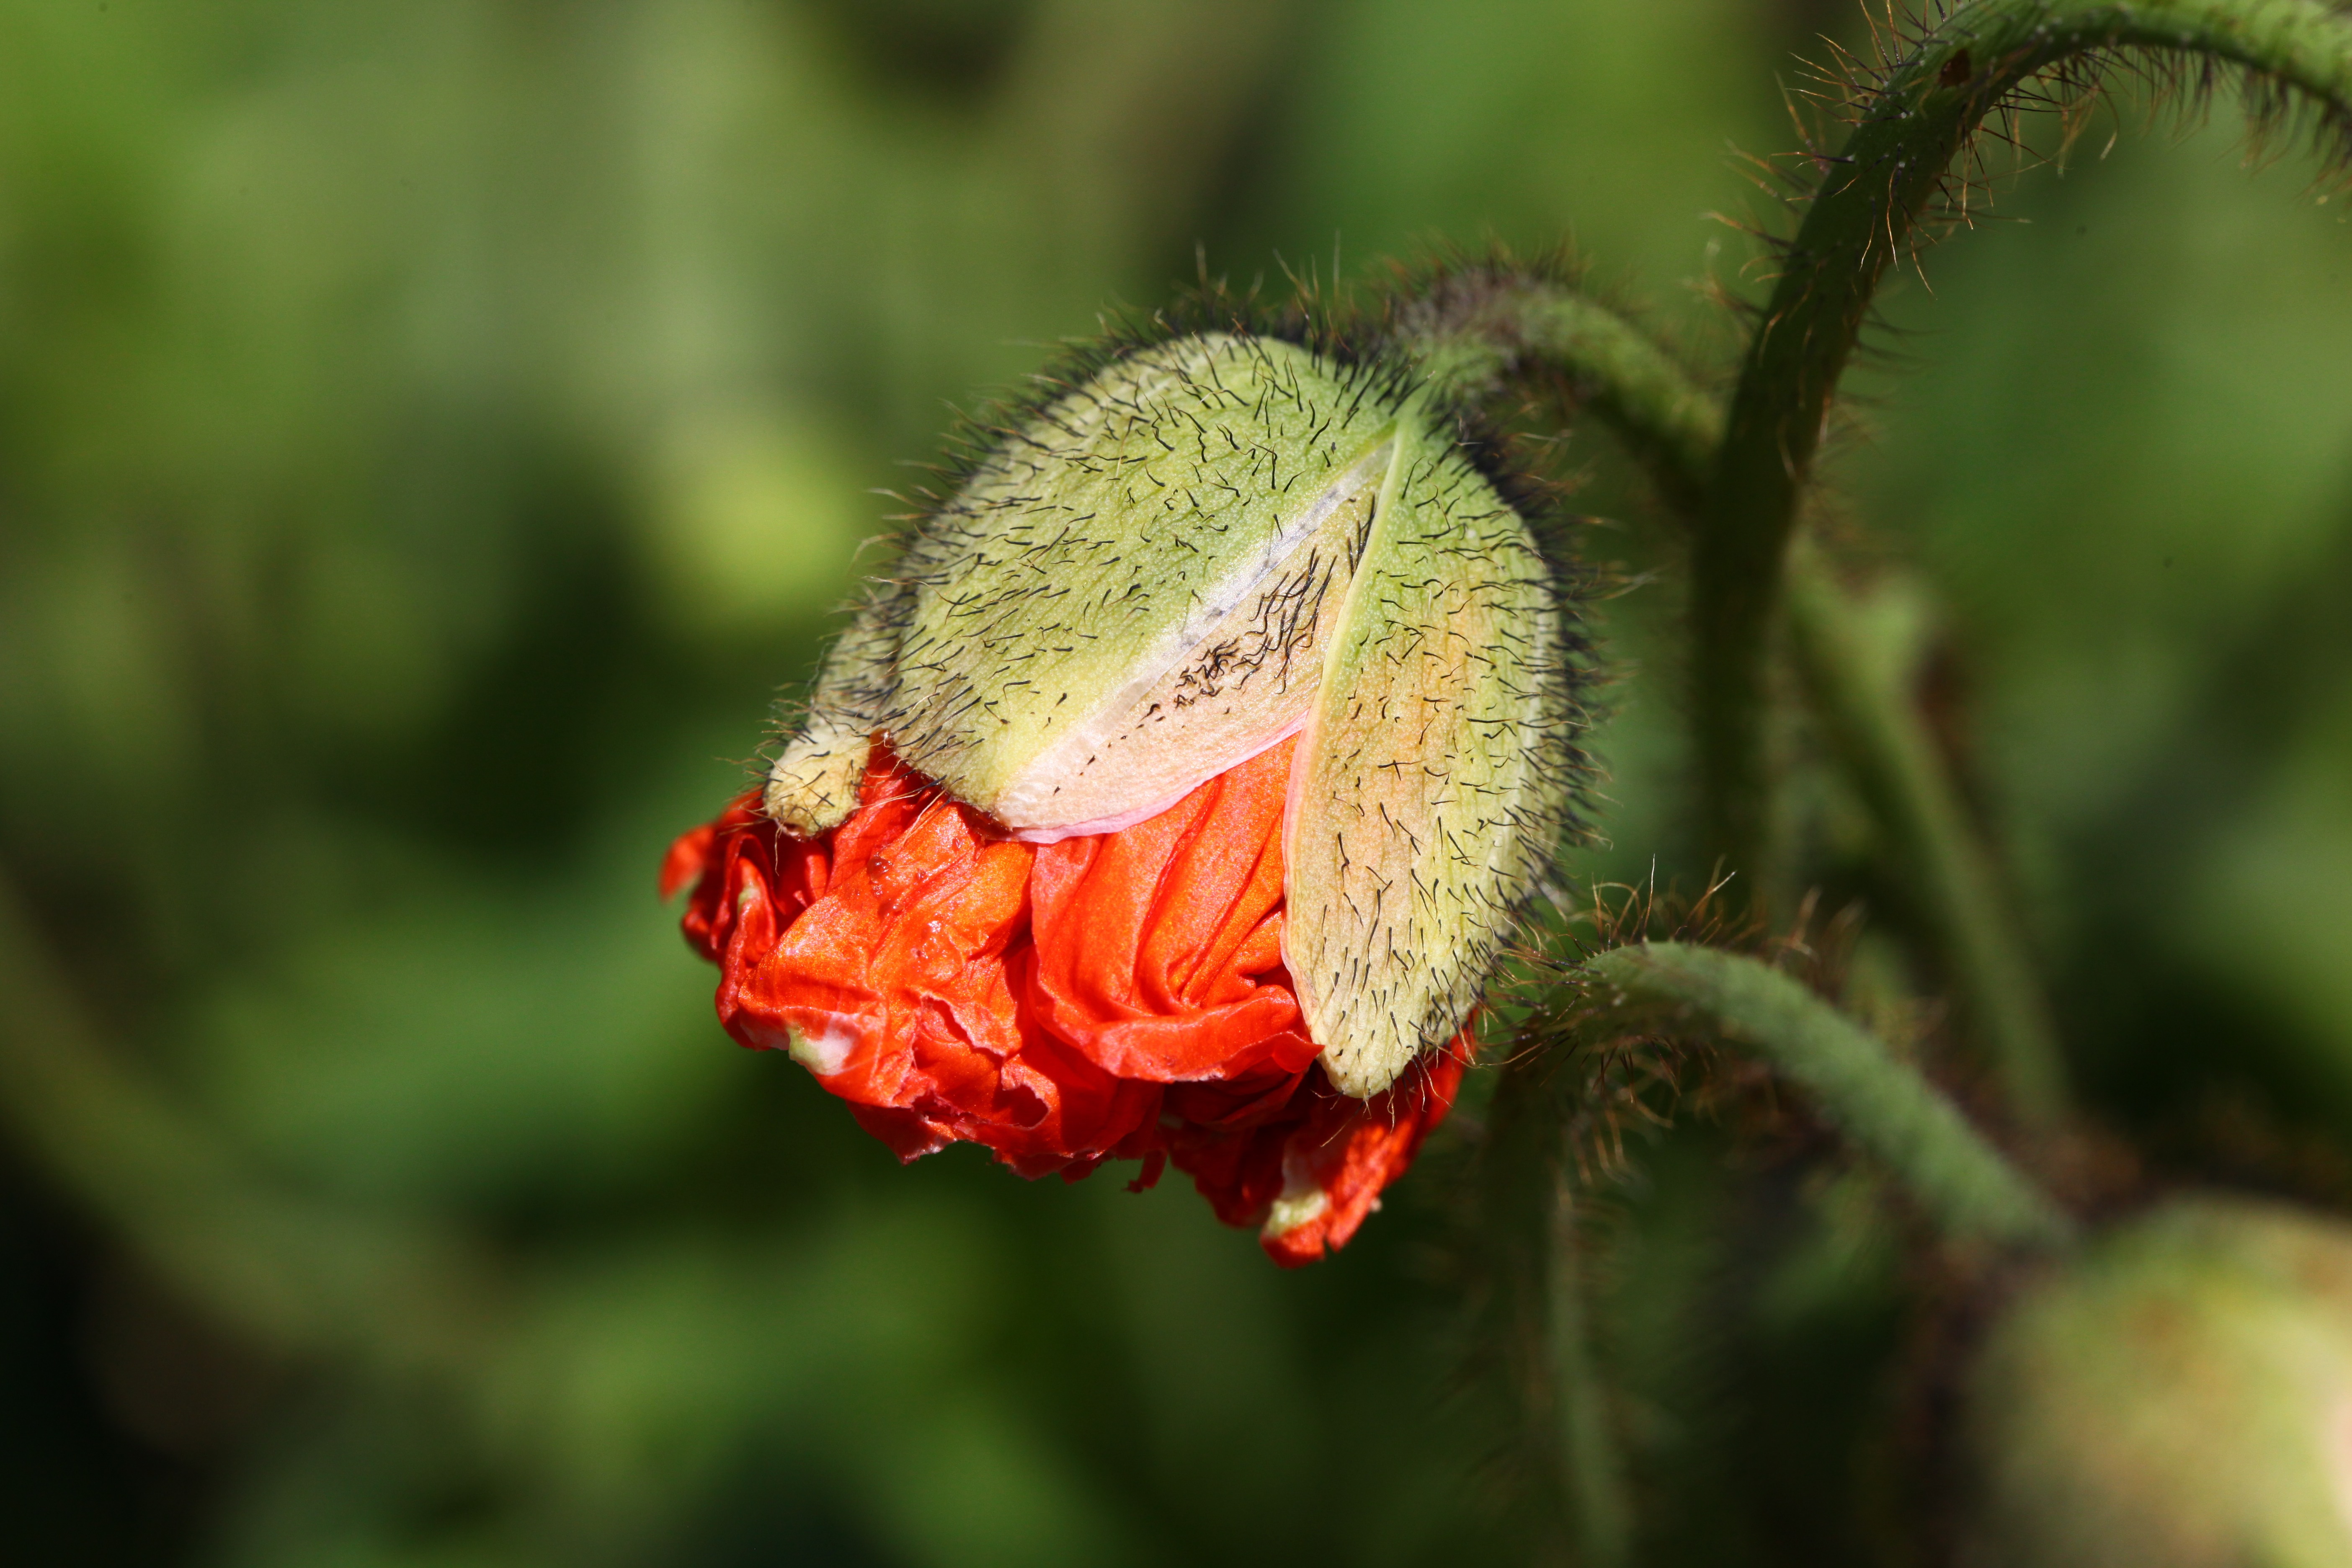
nature, blossom, plant, photography, leaf, flower, petal, bloom, orange, green, botany, garden, flora, fauna, wildflower, close up, poppy, bud, macro photography, flowering plant, plant stem, land plant, iceland poppy